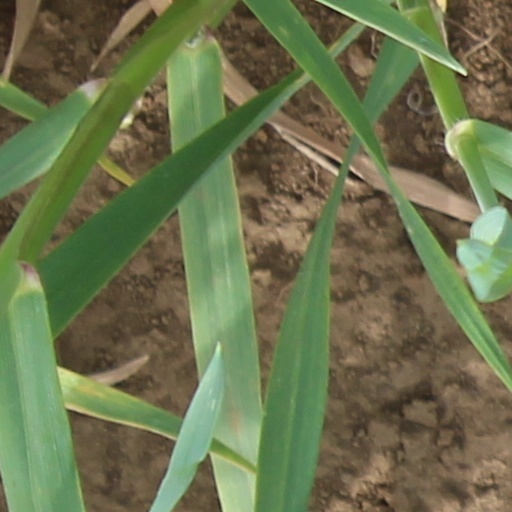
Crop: wheat